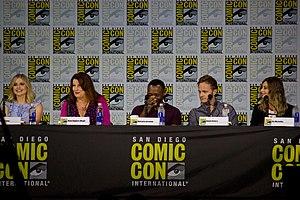
Rose McIver, née Frances Rose McIver le 10 octobre 1988, est une actrice néo-zélandaise. Elle est connue pour ses rôles de Fée Clochette dans Once Upon a Time, de Summer Landsdown dans Power Rangers : RPM et de Liv dans iZombie.